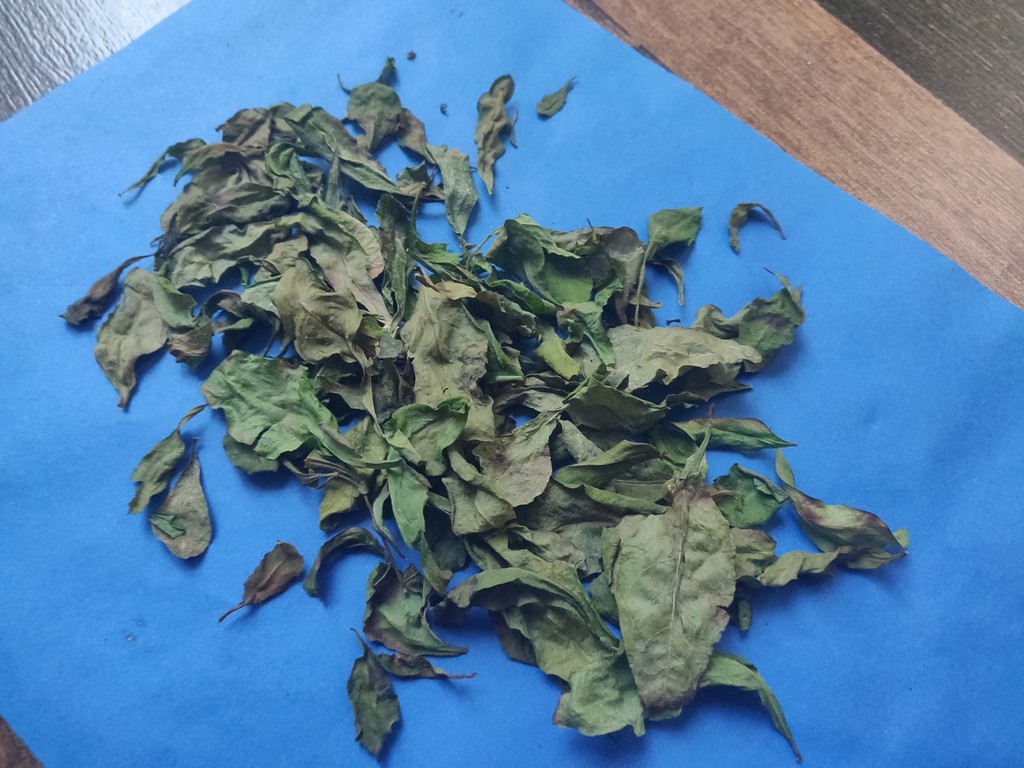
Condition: Dried
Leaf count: multiple
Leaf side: unknown